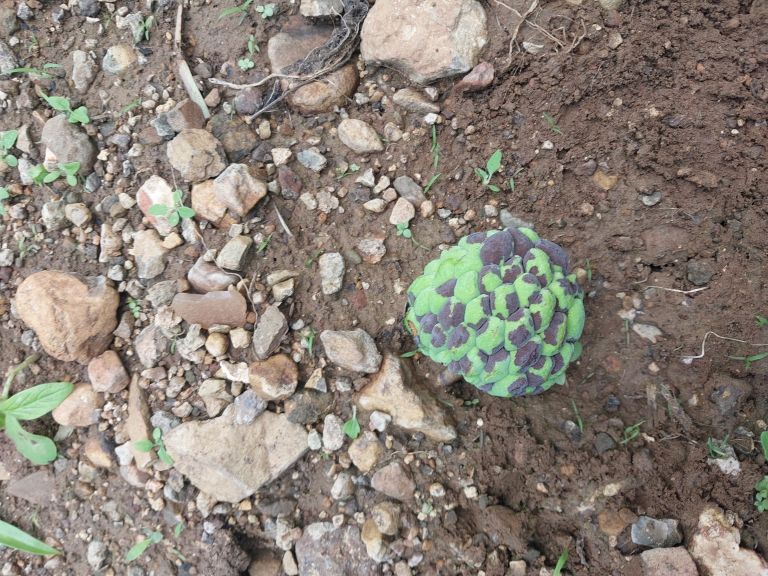
Disease label: Diplodia Rot